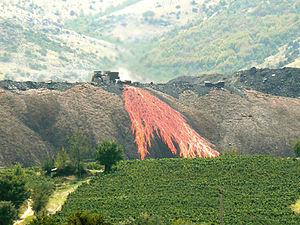
La République de Macédoine du Nord possède une petite économie ouverte avec un taux d'inflation faible, mais pénalisée par le manque d'investissements étrangers et par sa vulnérabilité dans le système mondial. Le pays, qui était la république yougoslave la plus pauvre, a déclaré son indépendance en 1991 et connu une première décennie très difficile, à cause d'un conflit sur son nom avec la Grèce et des guerres de Yougoslavie qui lui ont fait perdre son premier partenaire économique, la Serbie. Le passage à l'économie de marché et la privatisation des entreprises d'État ne s'est achevée qu'après 2001.